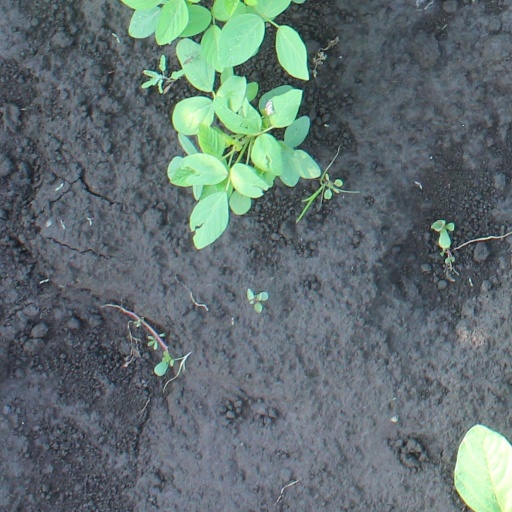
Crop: soybean